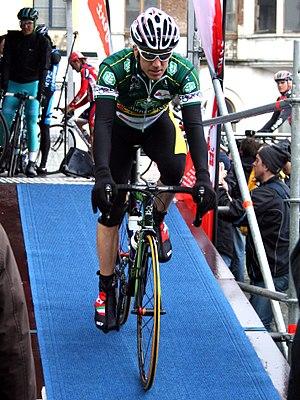
Filip Meirhaeghe est un coureur cycliste belge spécialiste du VTT. Professionnel de 1996 à 2009, il a été champion du monde de cross-country en 2003, vainqueur de la Coupe du monde 2002 et médaillé d'argent aux Jeux olympiques de 2000. Il est l'actuel sélectionneur de l'équipe de Belgique de VTT.